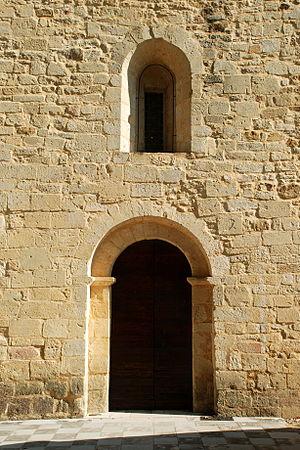
France - Gard - Sabran - Combe - Chapelle Saint-Julien-de-Pistrin
La chapelle Saint-Julien-de-Pistrin est une chapelle romane située à Sabran dans le département français du Gard en région Occitanie.